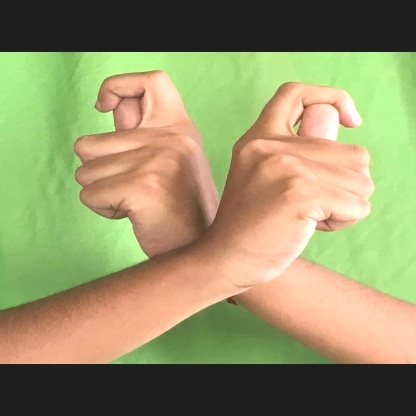
Mudra: Berunda